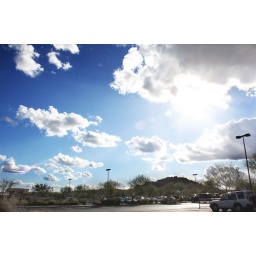
8 of 28: I love big, puffy clouds against a blue sky